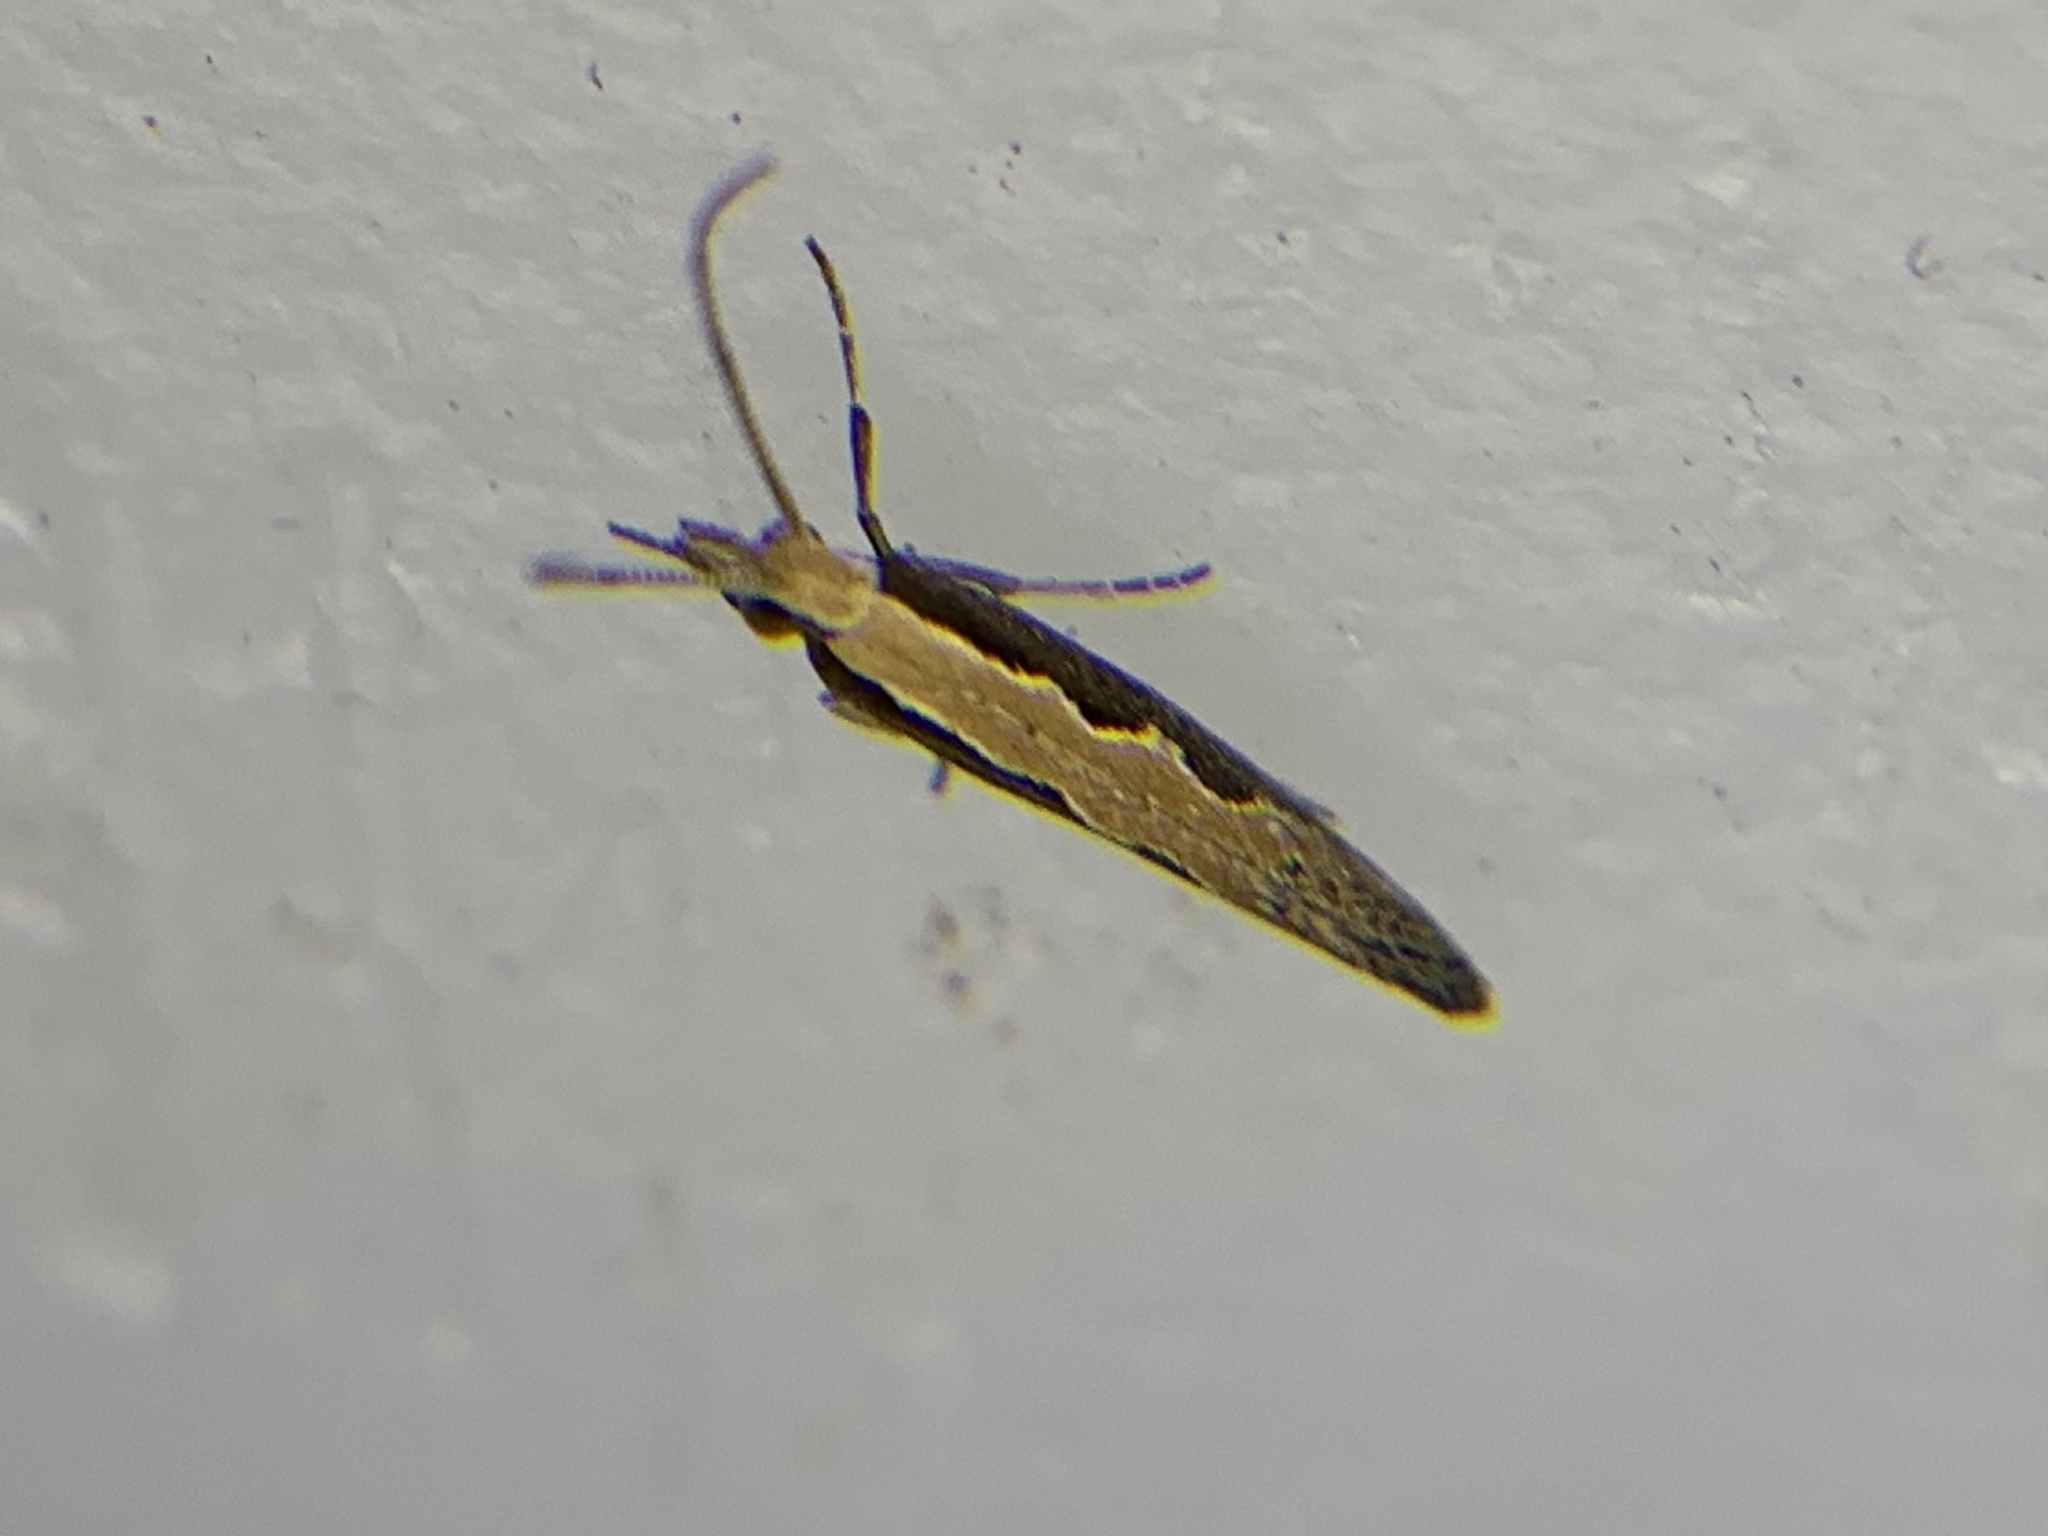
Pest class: diamondback_moth